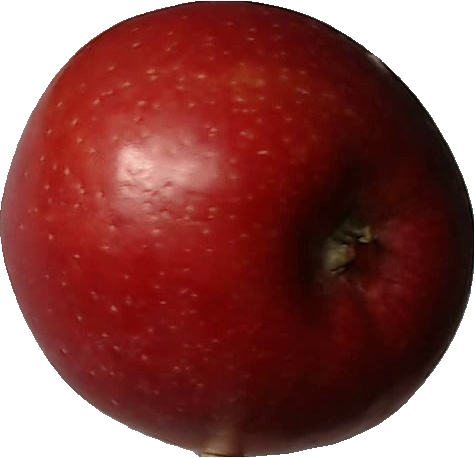
Label: apple_braeburn_1